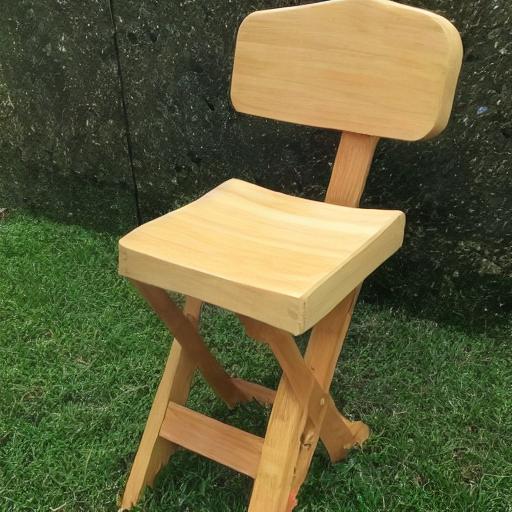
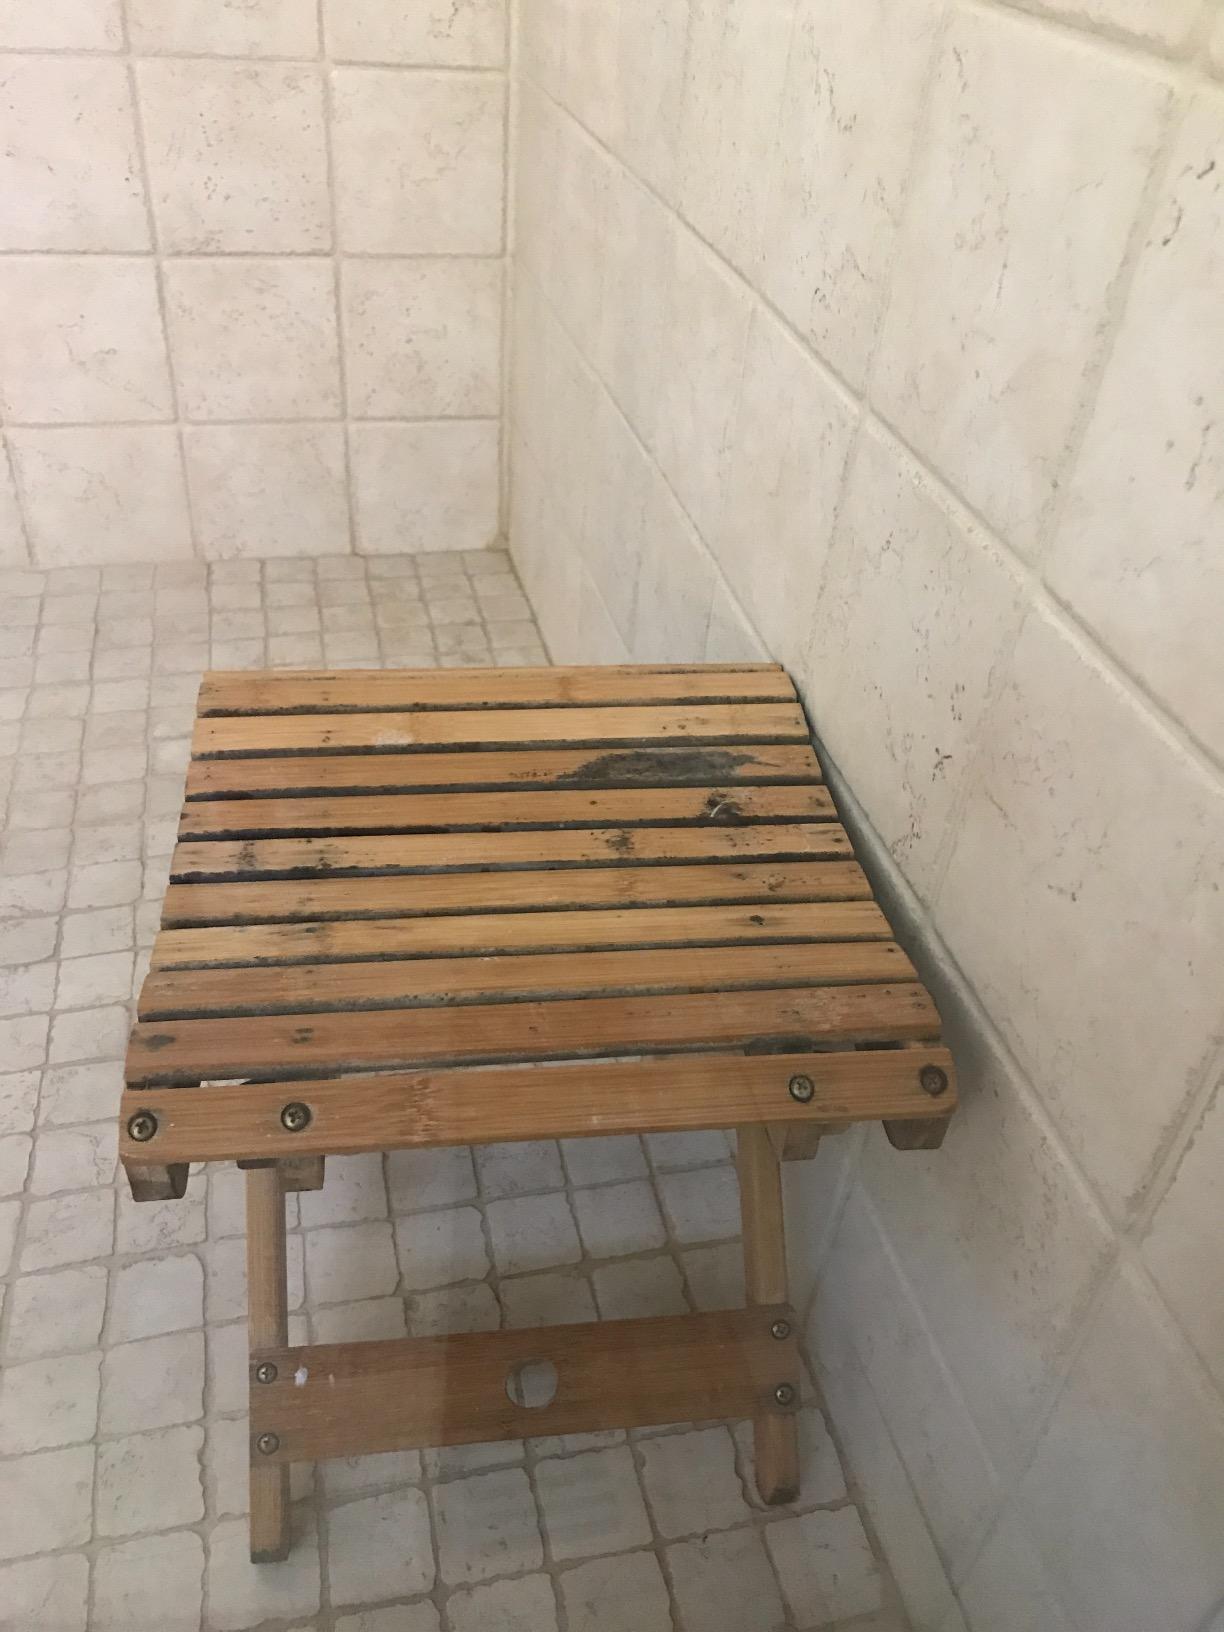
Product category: stool
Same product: no